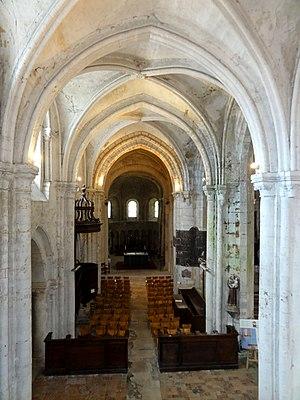
Nef, vue vers l'est.
L'église Notre-Dame est une église catholique paroissiale située à Saint-Clair-sur-Epte, en France. Édifié sur un sanctuaire carolingien du IXᵉ siècle, son chœur avec abside en cul-de-four est le principal chœur roman de la fin du XIᵉ siècle conservé dans le Val-d'Oise. La décoration des trois fenêtres du chevet et les arcatures plaquées qui agrémentent le soubassement sont tout à fait remarquables, et le profil surbaissé des arcs-doubleaux intermédiaires est hors du commun. Le transept est seulement partiellement roman et l'on y voit encore l'entrée de l'ancienne absidiole nord. Le clocher central qui s'élève au-dessus de la croisée du transept remonte également à la fin du XIᵉ siècle, mais son architecture sans recherche n'atteint pas le niveau de la plupart des autres clochers romans du Vexin français et des environs. Il se distingue cependant par sa flèche en charpente du XVIᵉ siècle à la silhouette inhabituelle. La nef également romane a été rebâtie dans le style gothique primitif après le milieu du XIIᵉ siècle, mais la façade avec ses deux portails romans qui se superposent subsiste de la période romane.